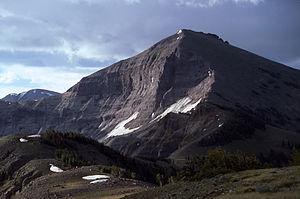
Le parc national de Yellowstone est un parc national des États-Unis, ainsi qu'un site du patrimoine mondial protégé par l'UNESCO, couvrant trois États au nord-ouest du Wyoming, au sud-est de l'Idaho et au sud-ouest du Montana. Créé le 1ᵉʳ mars 1872 par le président Ulysses S. Grant, Yellowstone est le plus ancien parc national du monde. Il s'étend sur 8 983 km², soit une superficie plus importante que celle de la Corse.
Le mont Langford est un sommet de la chaîne Absaroka situé dans le parc national de Yellowstone aux États-Unis.
La chaîne Absaroka qui fait partie des montagnes Rocheuses s’étend sur environ 240 km au travers des États américains du Montana et du Wyoming. Ils forment la frontière orientale du parc national de Yellowstone.